Marine iguana

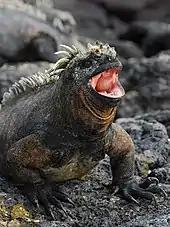
A male will threaten another male by bobbing his head and opening the mouth, displaying the reddish pink interior

Marine iguanas typically range from in snout-to-vent length and have a tail length from . There are major geographical differences, as iguanas from large islands tend to grow relatively large as adults, while those from small islands are smaller in size. In one study, the average snout-to-vent length on Wolf and Darwin Islands (subspecies "jeffreysi") was about , and those on Genovesa Island (subspecies "nanus") were only slightly larger. In comparison, Santa Cruz marine iguanas ("hassi") had an average snout-to-vent length of about , and those of Isabela and Fernandina ("cristatus") were only slightly smaller. Other subspecies were of intermediate size, in between the small Wolf, Darwin and Genovesa iguanas and the large Santa Cruz, Isabela and Fernandina iguanas. In another study, the largest were from western San Cristóbal Island ("mertensi"), followed by those from Isabela ("cristatus", in part), Floreana ("venustissimus", in part), eastern San Cristóbal ("godzilla"), Fernandina ("cristatus", in part) and Santa Cruz ("hassi"). The smallest by far were from Genovesa ("nanus"), but this study did not include any marine iguanas from Wolf and Darwin Islands. The remaining island populations were of intermediate size.